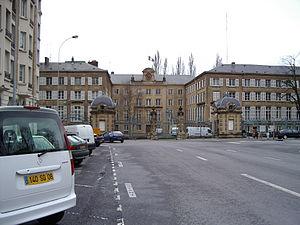
L'École royale du génie de Mézières fut fondée en 1748 sur proposition du comte d'Argenson, secrétaire d'État à la Guerre et de Nicolas de Chastillon, commandant de la citadelle de Charleville-Mézières. 542 ingénieurs militaires y furent formés.